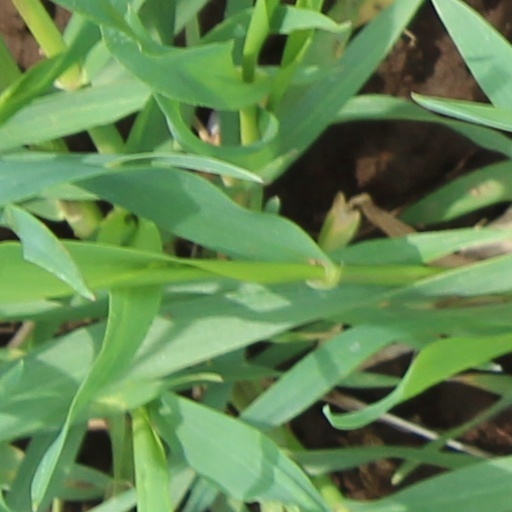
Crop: wheat